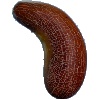
Label: Cucumber Ripe 1